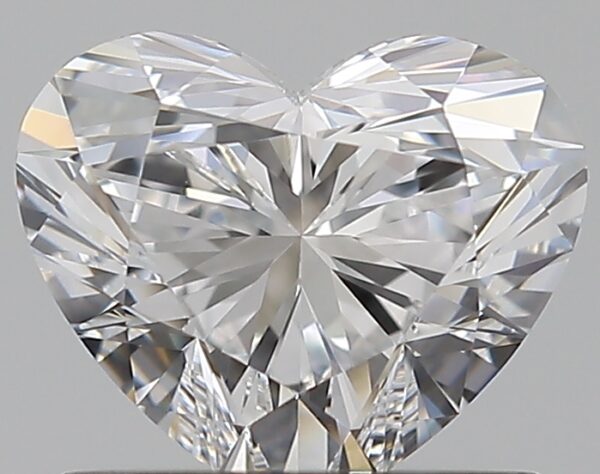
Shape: heart
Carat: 0.76
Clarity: VVS2
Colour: E
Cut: EX
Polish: EX
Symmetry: EX
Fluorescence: F
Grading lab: GIA
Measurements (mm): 5.45 x 6.43 x 3.79